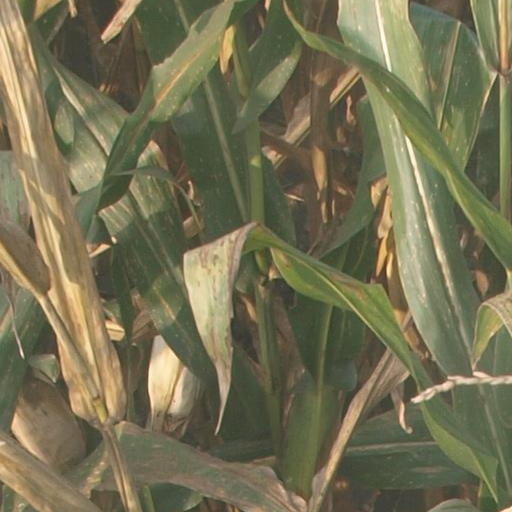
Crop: maize; corn